Anarchism in Ukraine

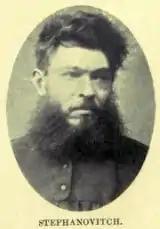
Yakov Stefanovich, leader of the Ukrainian "buntars" during the "Going to the People" campaign.

In 1874, the Narodniks' "Going to the People" campaign culminated in a number of Ukrainian revolutionary anarchists ("buntars"), led by Yakov Stefanovich, organizing a peasant revolt in Chyhyryn, before being suppressed by Russian authorities. Alexander II subsequently issued the "Ems Ukaz" which banned the use of the Ukrainian language, resulting in the repression of the "hromadas" and Drahomanov's flight into exile in Geneva, where he established the Geneva Circle, the first Ukrainian socialist organisation. Drahomanov's socialist tendencies brought him into conflict with more moderate members of the "Hromada", as well as the "chauvinist" and "dictatorial" Russian revolutionaries, leaving him isolated from many of his contemporaries by 1886. In Galicia, which Drahomanov had placed at the center of the Ukrainian national struggle due to its constitutionalism, Drahomanov's disciple Ivan Franko found himself persecuted by the Austrian authorities and ostracised by local religious conservatives, due to his staunch anti-clericalism.